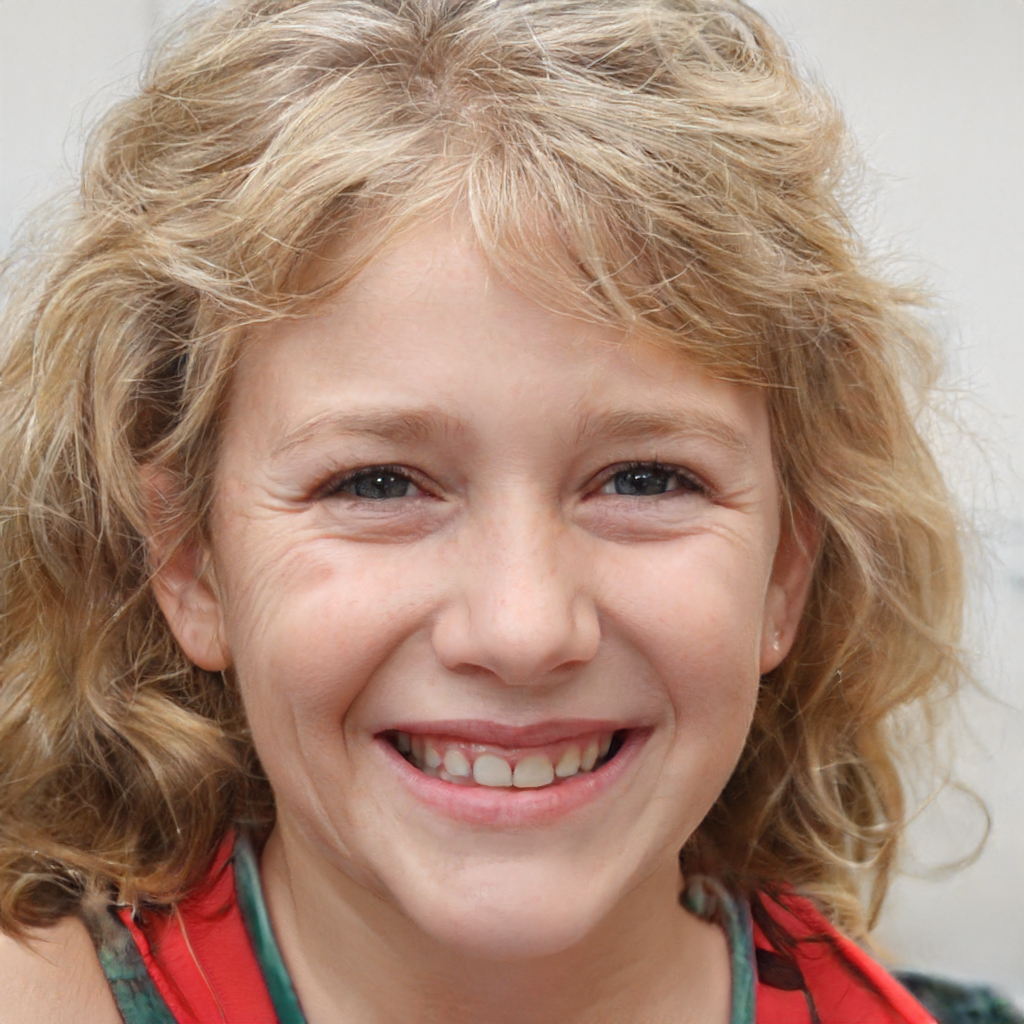
Gender: Female